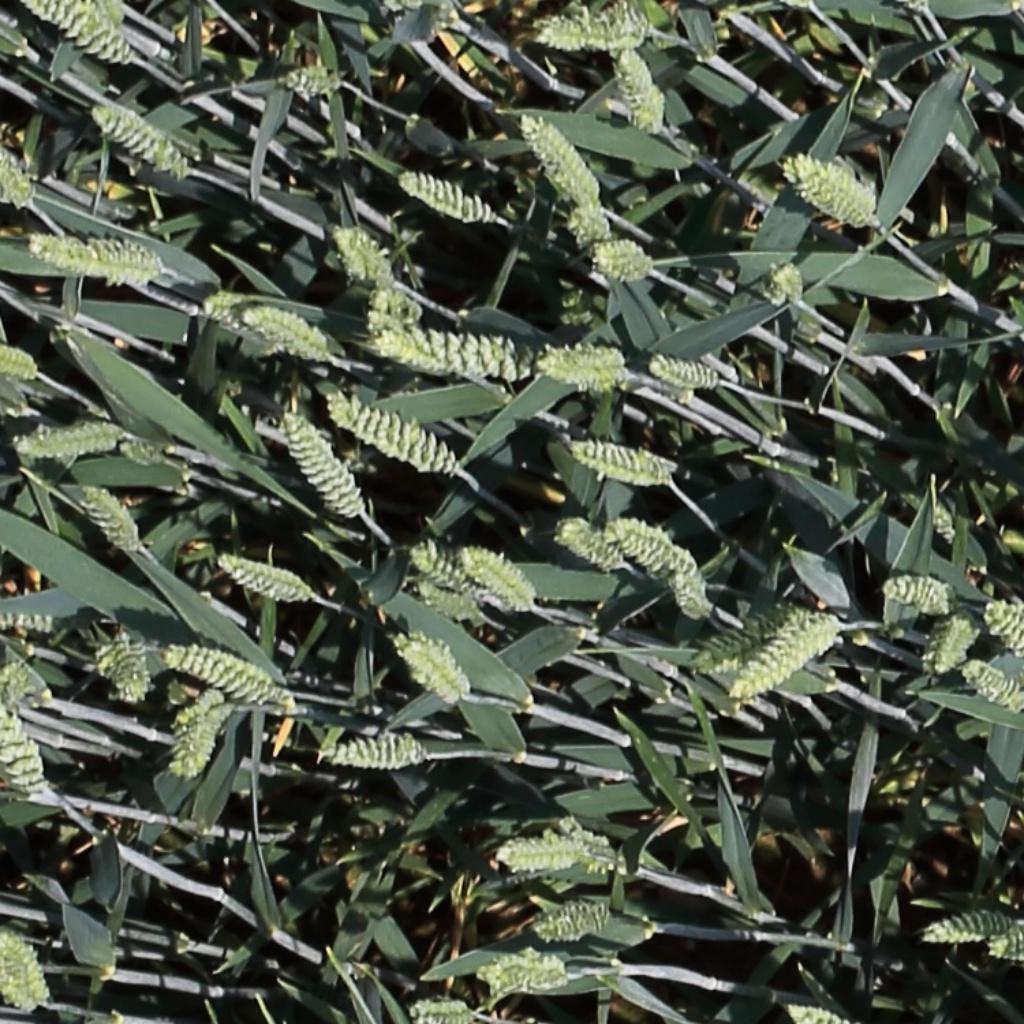
Country: Switzerland
Location: Usask
Wheat development stage: Filling